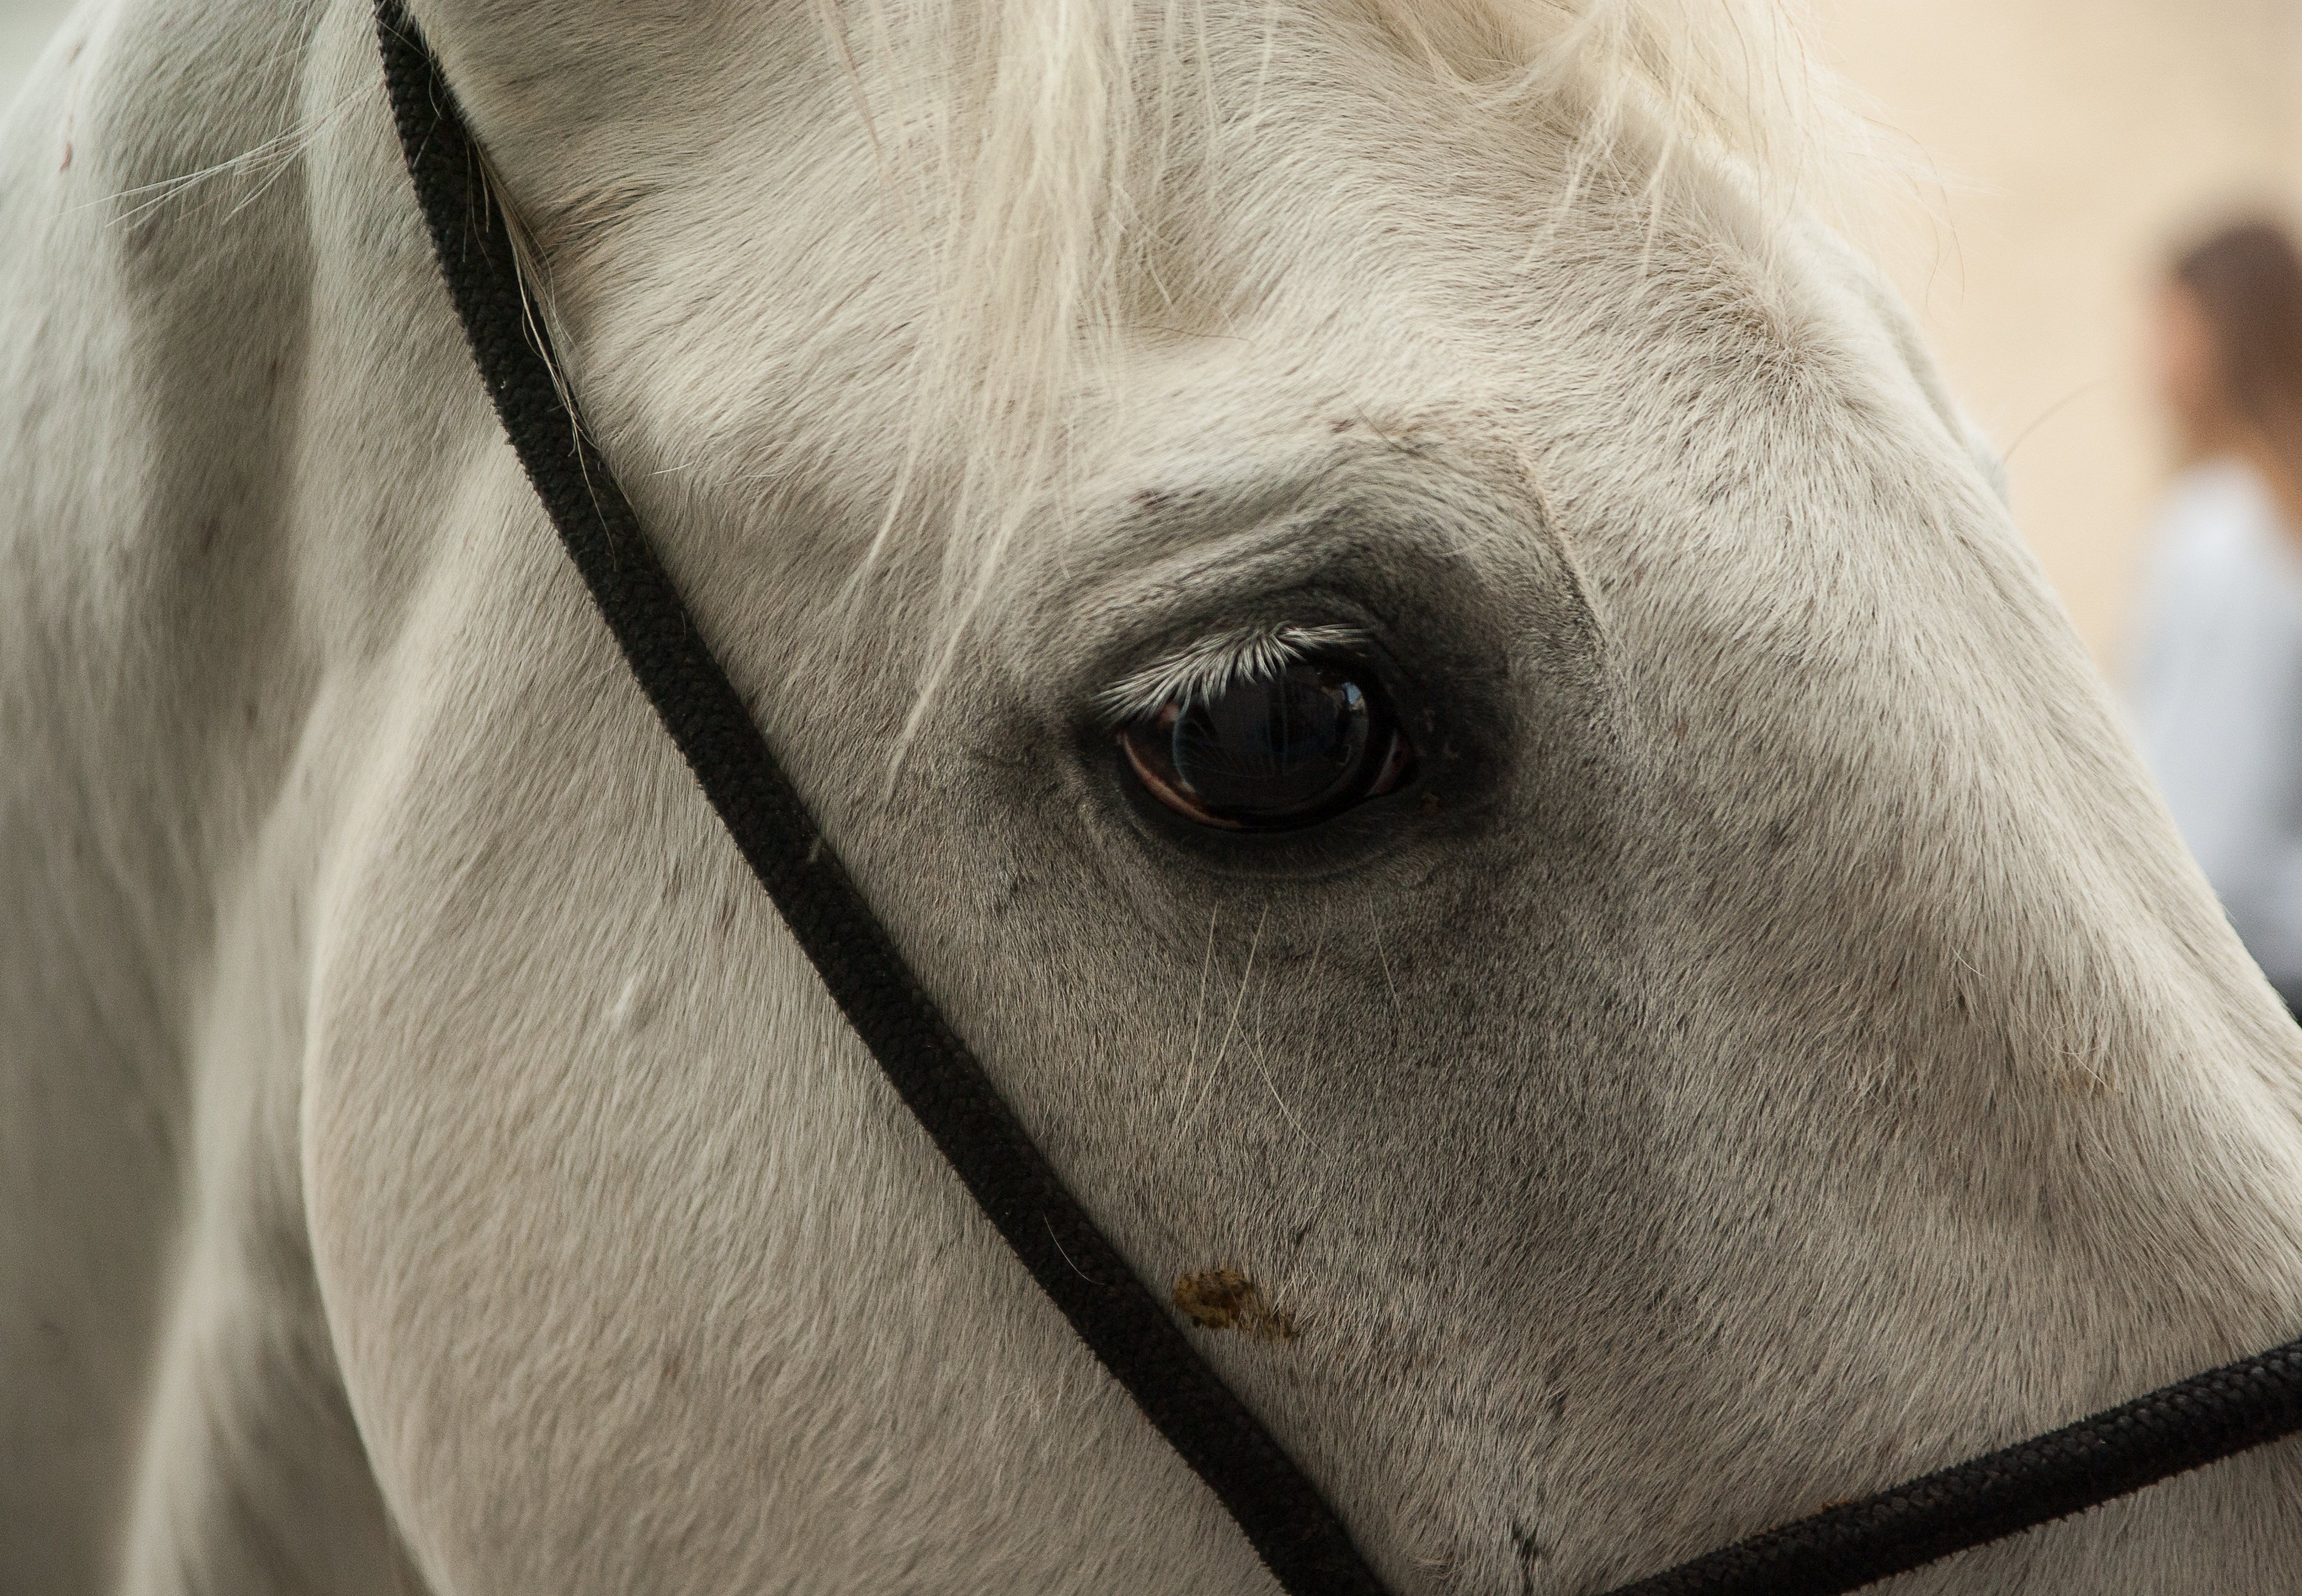
white, france, horse, mammal, stallion, mane, close up, bridle, nose, head, mare, camargue, gardian, horse like mammal, mustang horse